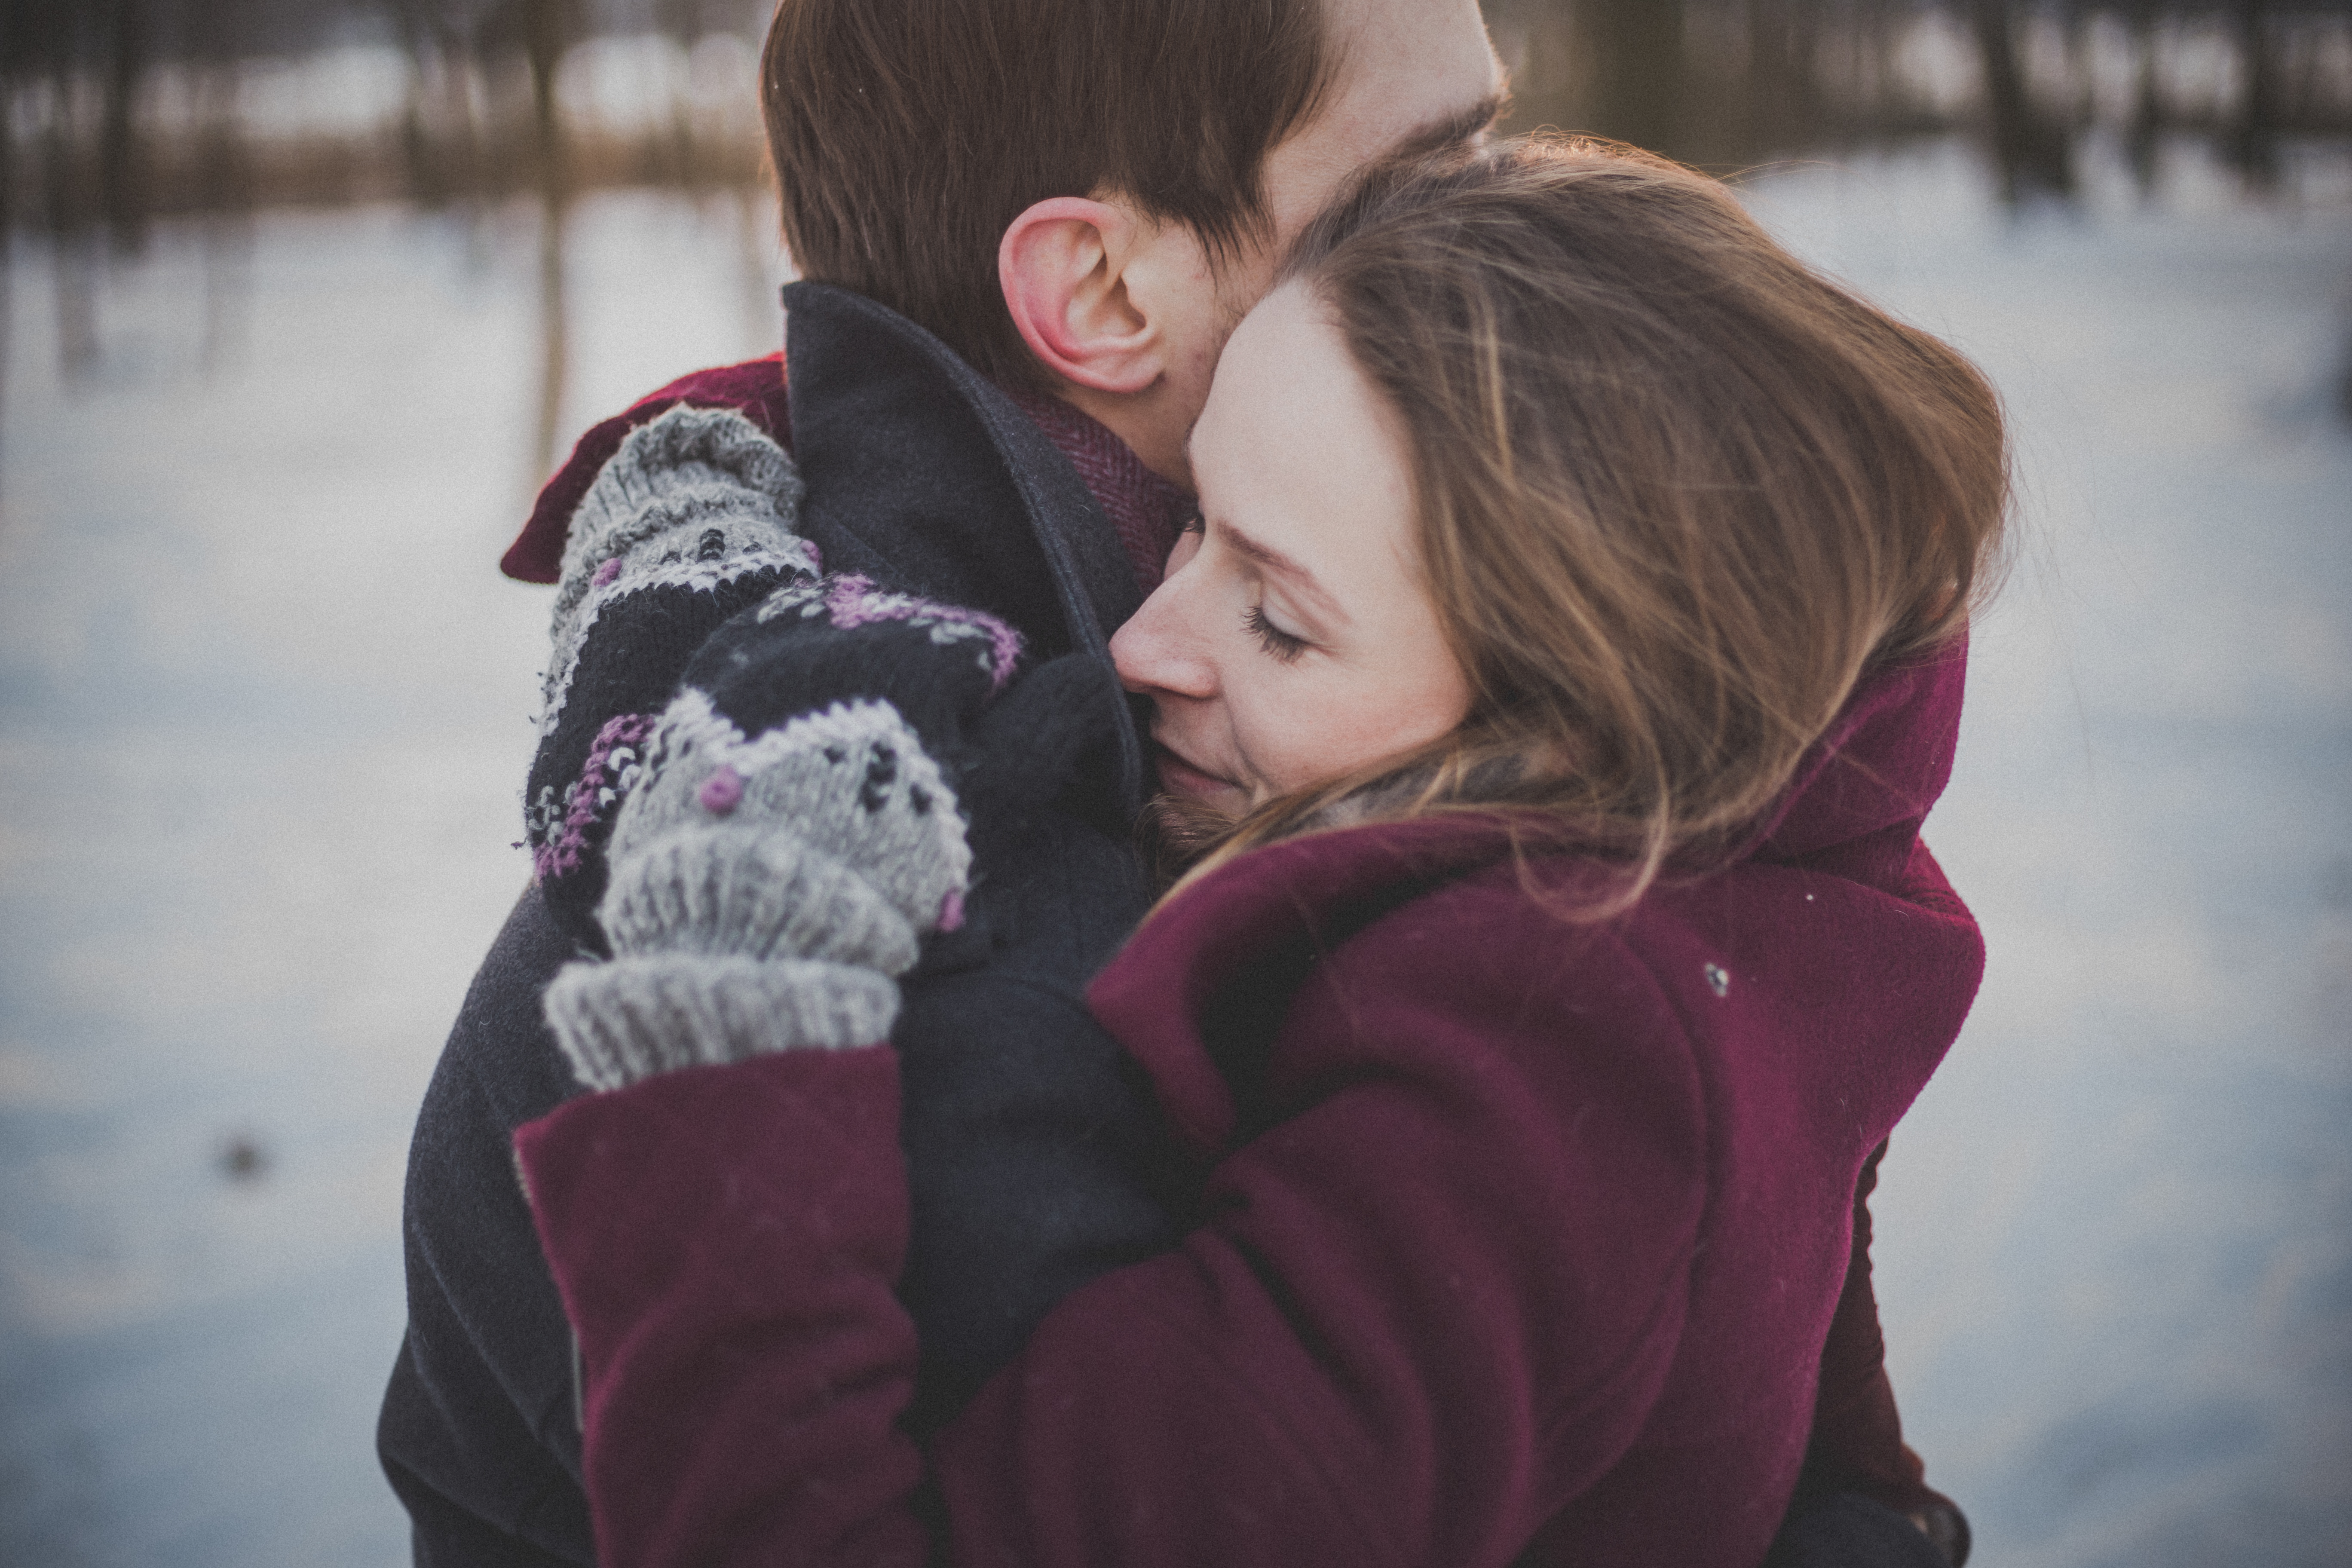
person, snow, winter, people, girl, woman, love, portrait, spring, couple, romance, child, together, season, hug, emotion, hugging, interaction, photo shoot, portrait photography